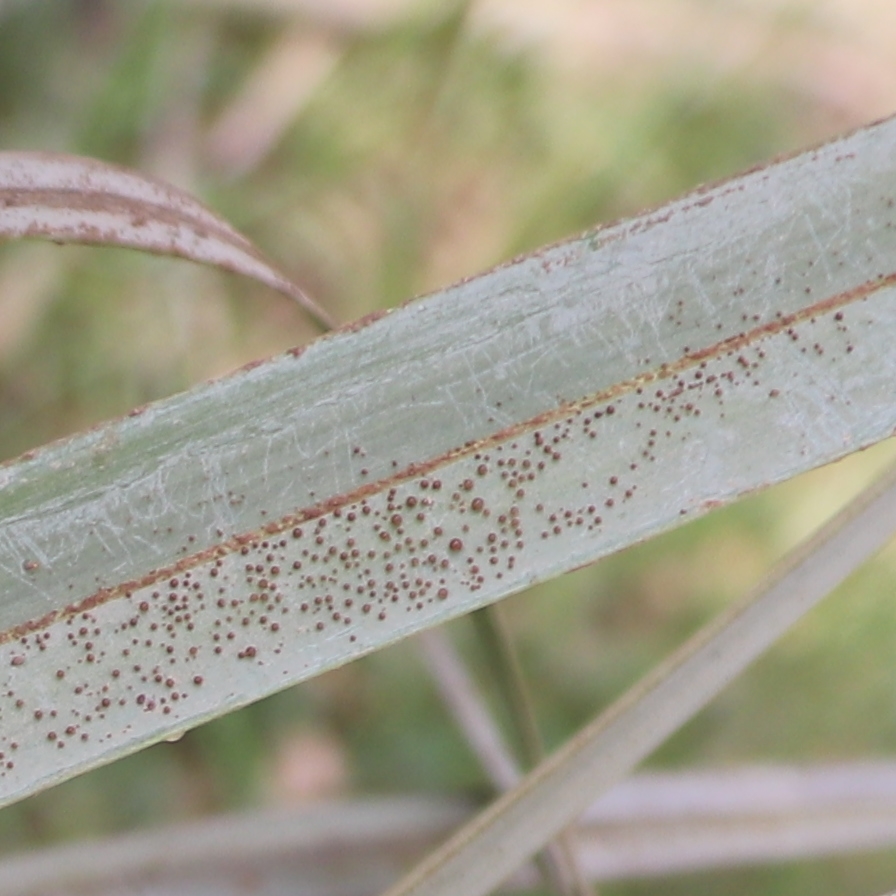
Label: Honey